Azerbaijan State Chamber Orchestra

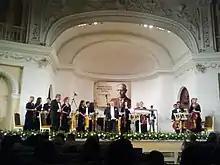
Azerbaijan State Chamber Orchestra performing at Uzeyir Hajibeyov International Music Festival (2013)

Azerbaijan State Chamber Orchestra named after Gara Garayev is a chamber orchestra based in Baku, Azerbaijan. It was founded by Fikrat Amirov and Gara Garayev in 1964. The orchestra generally performs works of Azerbaijani composers and premiered works by Western European and Russian composers.